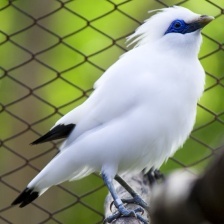
Species: BALI STARLING
Scientific name: LEUCOPSAR ROTHSCHILDI